Burdett Road railway station

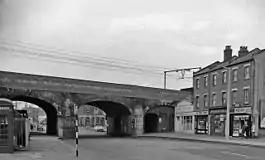
Site of the closed Burdett Road station in 1962

Burdett Road is a disused railway station located in Bow Common, east London. It was opened in 1871 by the Great Eastern Railway and closed in 1941.